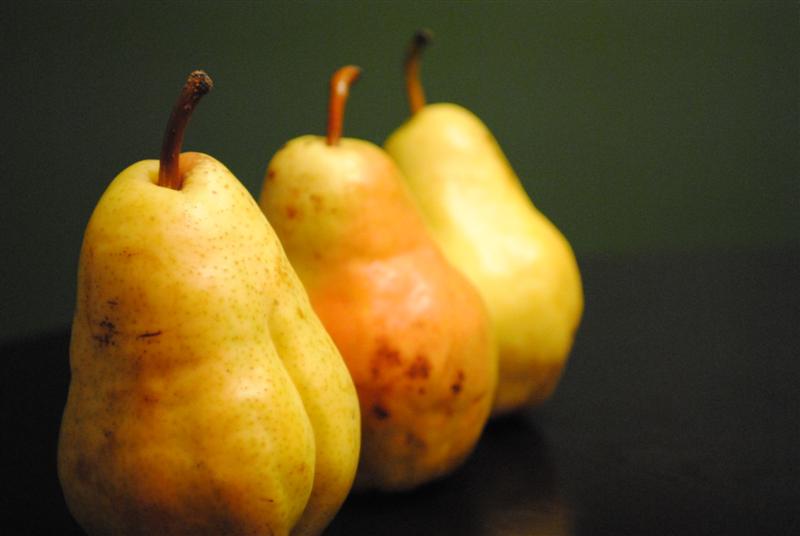
Label: Pear